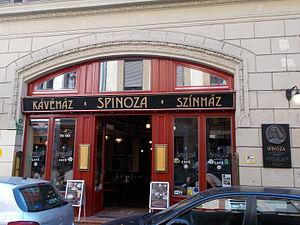
Baruch Spinoza [baʁuk spinoza], né le 24 novembre 1632 à Amsterdam et mort le 21 février 1677 à La Haye, est un philosophe néerlandais. Il occupe une place importante dans l'histoire de la philosophie, sa pensée, appartenant au courant des modernes rationalistes, ayant eu une influence considérable sur ses contemporains et nombre de penseurs postérieurs.